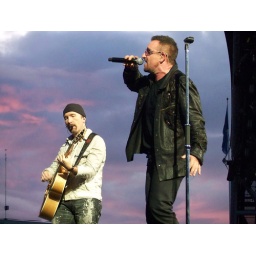
U2 under a blood red sky